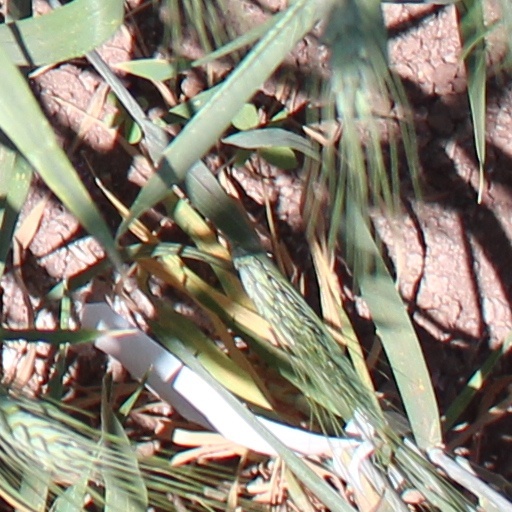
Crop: wheat